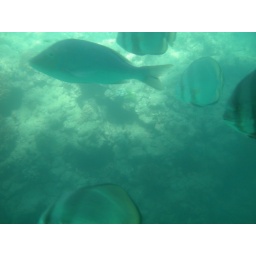
Random fish pictures from my ride in a glass bottom submarine on the Great Barrier Reef